Helsinki Metropolitan Area Council

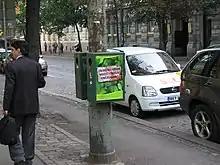
A street advertisement promoting YTV services

The Helsinki Metropolitan Area Council was a co-operation agency operating in the Helsinki metropolitan area, now replaced by HSL and HSY. The organisation had a few responsibilities, most notably regional public transport and waste management. It was subordinated to the city councils of the four participating cities (Helsinki, Vantaa, Espoo and Kauniainen). Furthermore, transport cooperation also included neighboring municipalities of Kerava and Kirkkonummi.